My Fellow Citizens!

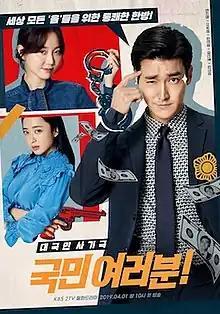
Promotional poster

My Fellow Citizens! is a 2019 South Korean television series starring Choi Si-won, Lee Yoo-young and Kim Min-jung. It aired from April 1 to May 28, 2019 on KBS2.